Affordable Care Act

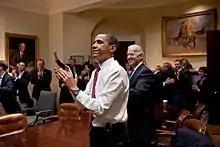
President Obama and White House staff react to the House of Representatives passing the bill on March 21, 2010.

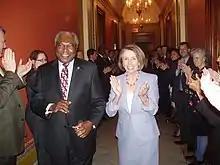
Jim Clyburn and Nancy Pelosi celebrate after the House passes the amended bill on March 21.

ACA amended the Public Health Service Act of 1944 and inserted new provisions on affordable care into Title 42 of the United States Code. The individual insurance market was radically overhauled, and many of the law's regulations applied specifically to this market, while the structure of Medicare, Medicaid, and the employer market were largely retained. Some regulations applied to the employer market, and the law also made delivery system changes that affected most of the health care system.